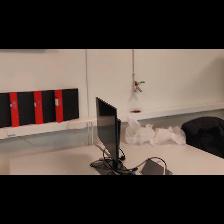
Label: NonHuman